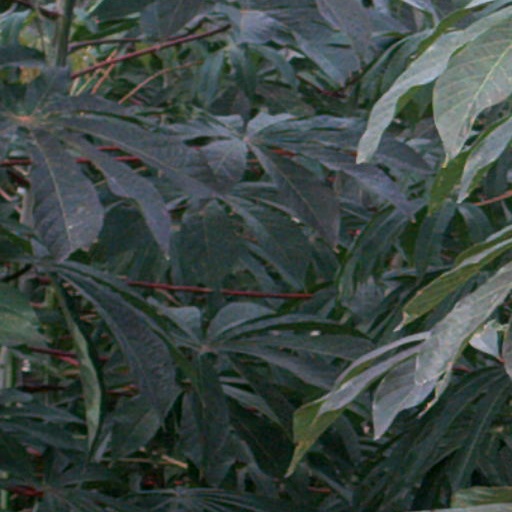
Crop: cassava